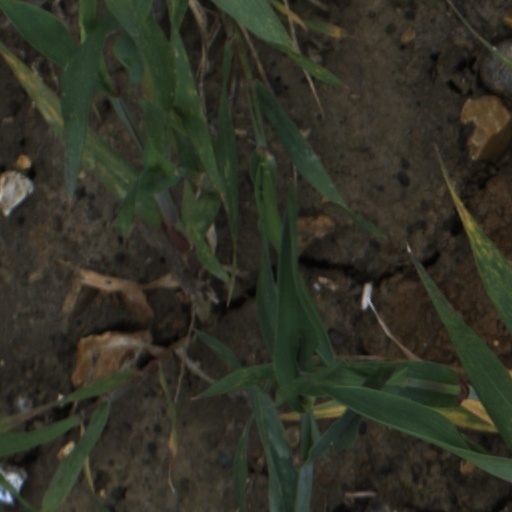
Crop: wheat